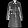
Label: Coat